Lesser Poland

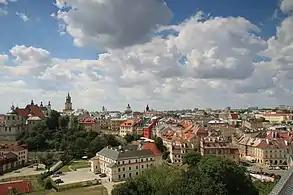
Lublin, the second-largest city of Lesser Poland

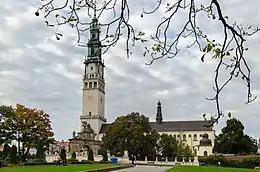
Częstochowa, the third-largest city of Lesser Poland

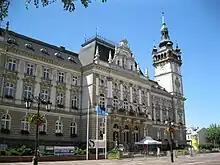
City hall of Bielsko-Biała, the seventh-largest city of Lesser Poland

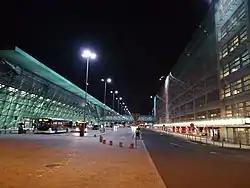
Kraków John Paul II International Airport, the busiest airport in Lesser Poland

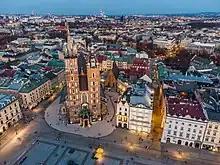
Kraków Old Town, UNESCO World Heritage Site

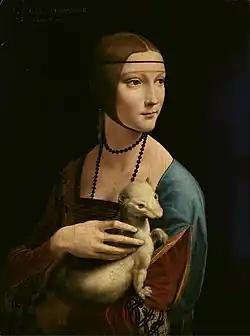
"Lady with an Ermine" by Leonardo da Vinci, Czartoryski Museum, Kraków

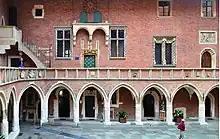
Collegium Maius, oldest building of the Jagiellonian University in Kraków, the oldest university in Poland and the 13th oldest university in continuous operation in the world

In 1998, the government of Poland carried out administrative reform of the country. For the first time in history, Lesser Poland Voivodeship was created, with its capital in Kraków, and an area of 15,108 square kilometers. The new province covers only a small, southwestern part of historical Lesser Poland.